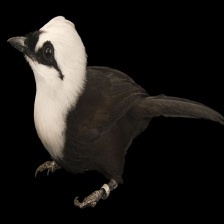
Species: SAMATRAN THRUSH
Scientific name: MYOPHONUS CASTANEUS